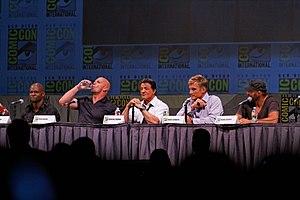
Expendables : Unité spéciale ou Les Sacrifiés au Québec est un film d'action américain coécrit et réalisé par Sylvester Stallone, sorti en 2010. Ce film est le premier volet de la série Expendables. Il sera suivi du film Expendables 2 : Unité spéciale, sorti en 2012, et d'Expendables 3, sorti en 2014.